Animal consciousness

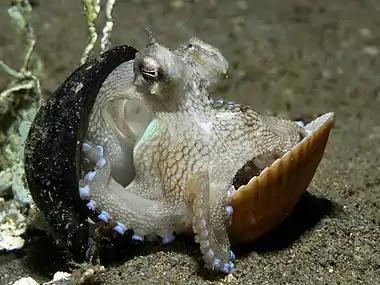
Octopus travelling with shells collected for protection

It was thought that self-recognition was restricted to mammals with large brains and highly evolved social cognition, but absent from animals without a neocortex. However, in 2008, an investigation of self-recognition in corvids was conducted to determine the ability of self-recognition in the magpie. Mammals and birds inherited the same brain components from their last common ancestor nearly 300 million years ago, and have since independently evolved and formed significantly different brain types. The results of the mirror test showed that although magpies do not have a neocortex, they are capable of understanding that a mirror image belongs to their own body. The findings show that magpies respond to the mirror test in a manner similar to that of apes, dolphins, killer whales, pigs and elephants.